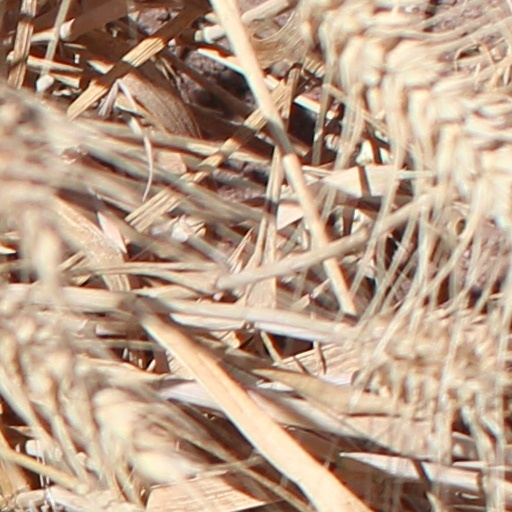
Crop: wheat